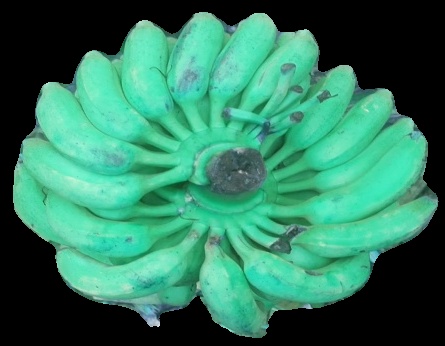
Variety: elakki-bale
Grade: grade1